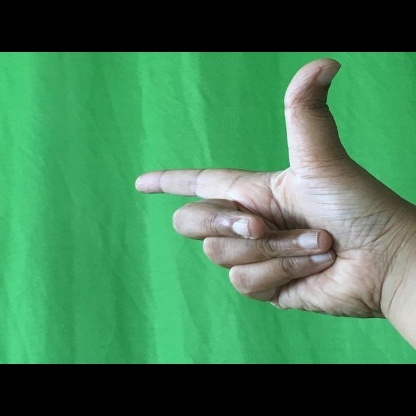
Mudra: Chandrakala